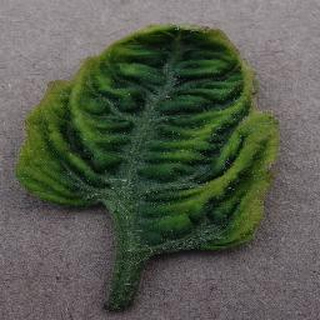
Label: tomato_yellow_leaf_curl_virus